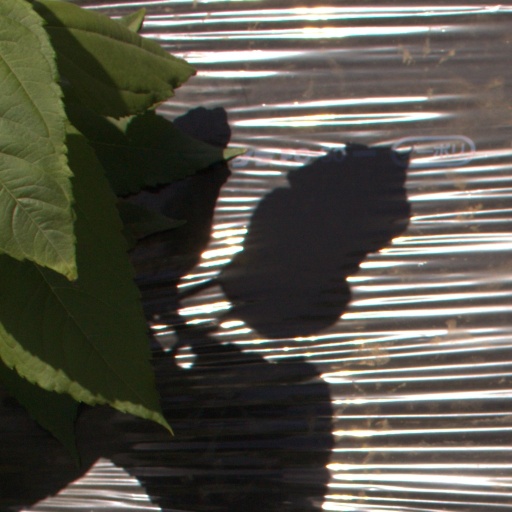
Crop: Jerusalem artichoke